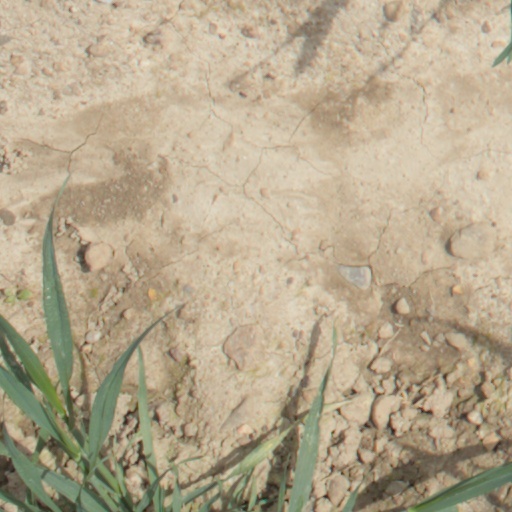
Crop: wheat